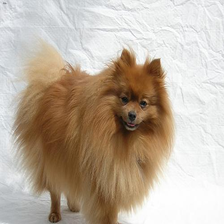
Species: dog
Breed: pomeranian